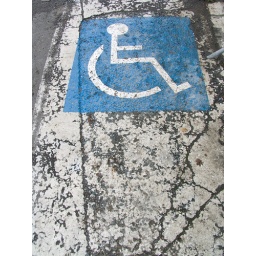
France 2008 The market of Giat, parking for person in wheelchair